Fall of Plered

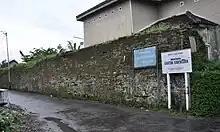
Remains of Kartasura, a new capital built by AmangkuratII after Plered's fall.

After his father's death, the crown prince became King Amangkurat II, but he had no court, no army and no treasury. He was accepted by the Javanese gentry and by VOC officials in Tegal, but could not establish his authority elsewhere in Java. The sultan of Cirebon, a vassal of Mataram since 1660 refused to pay homage. His brother Pangeran Puger occupied the capital after the rebels left, and made a rival claim to the kingdom. Aware of his difficult position, the new king sailed to Jepara to meet with the VOC commander Speelman and renewed the Mataram-VOC alliance. In exchange for VOC assistance, he was obliged to promise a large sum of money and geopolitical concessions. The Trunajaya rebellion would continue until 1680 and Puger's pretension to the throne until 1681. Unable to take Plered from his brother, in 1680 Amangkurat II built a new capital in the district of Pajang, and called it Kartasura.